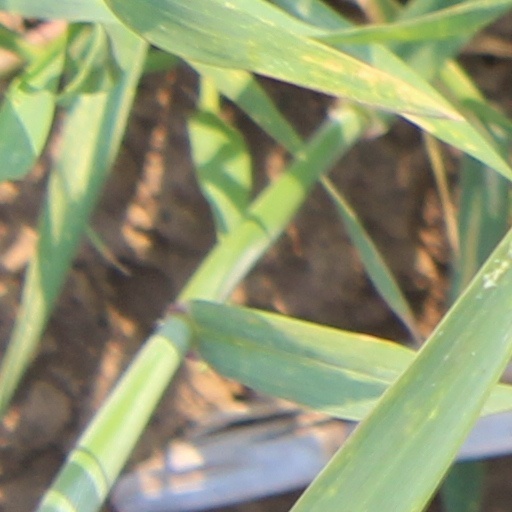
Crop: wheat